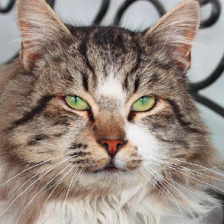
Label: animals